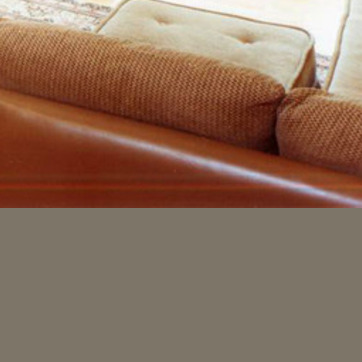
Material: leather